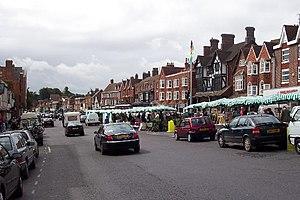
Marlborough est une ville d'Angleterre dans le Wiltshire, de 8 000 habitants, d'après laquelle ont été créés les titres de comte puis de duc de Marlborough dans la pairie d'Angleterre. Plusieurs monarques anglais ont choisi d'y résider au Moyen Âge.